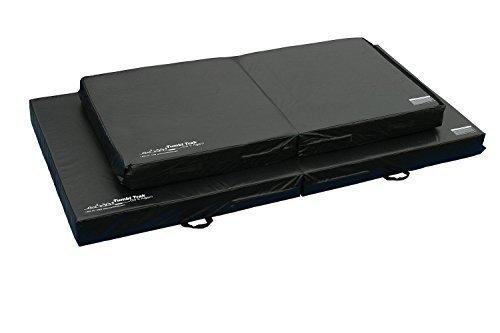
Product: Tumbl Trak Folding Practice Mat, 4ft x 8ft x 8in
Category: Sports & Outdoors | Sports & Fitness | Other Sports | Gymnastics | Mats & Flooring | Mats | Landing Mats
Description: SUPERIOR DESIGN - Tumbl Trak Mats include reinforced handles for easy transport.
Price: $129.00 - $347.86
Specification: Product Dimensions:         48 x 48 x 16 inches ; 45 pounds    |Shipping Weight: 50 pounds (View shipping rates and policies)|Domestic Shipping: Currently, item can be shipped only within the U.S. and to APO/FPO addresses. For APO/FPO shipments, please check with the manufacturer regarding warranty and support issues.|International Shipping: This item is not eligible for international shipping.  Learn More|ASIN: B006FFKLEE|Item model number: PMBL-488|    #5    in Gymnastics Landing Mats